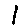
Label: 1